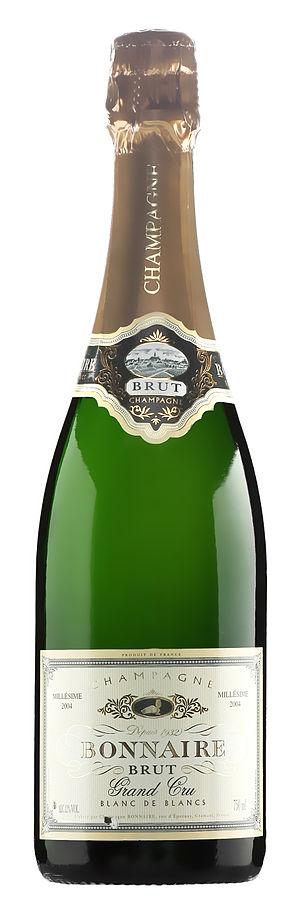
Le vin blanc est un vin produit par la fermentation alcoolique du moût des raisins à pulpe non colorée et à pellicule blanche ou noire. Il est traité de façon à conserver une couleur jaune transparente au produit final. La grande variété des vins blancs provient de la grande quantité de cépages, des modes de vinification, mais aussi du taux de sucre résiduel.